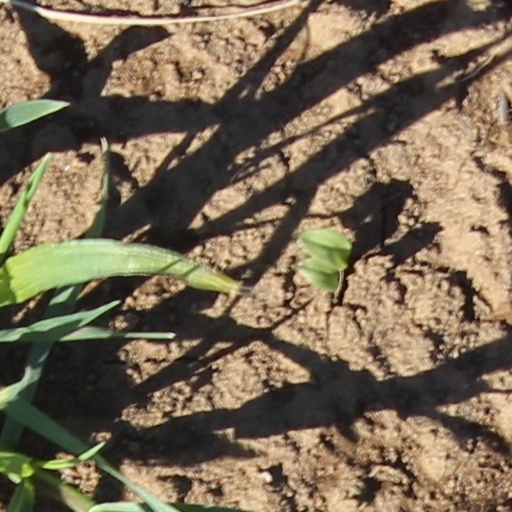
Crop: wheat